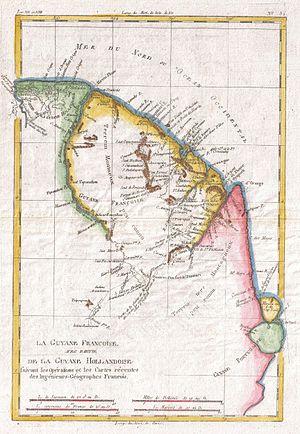
Le département de la Guyane est un ancien département français créé sous le Directoire.